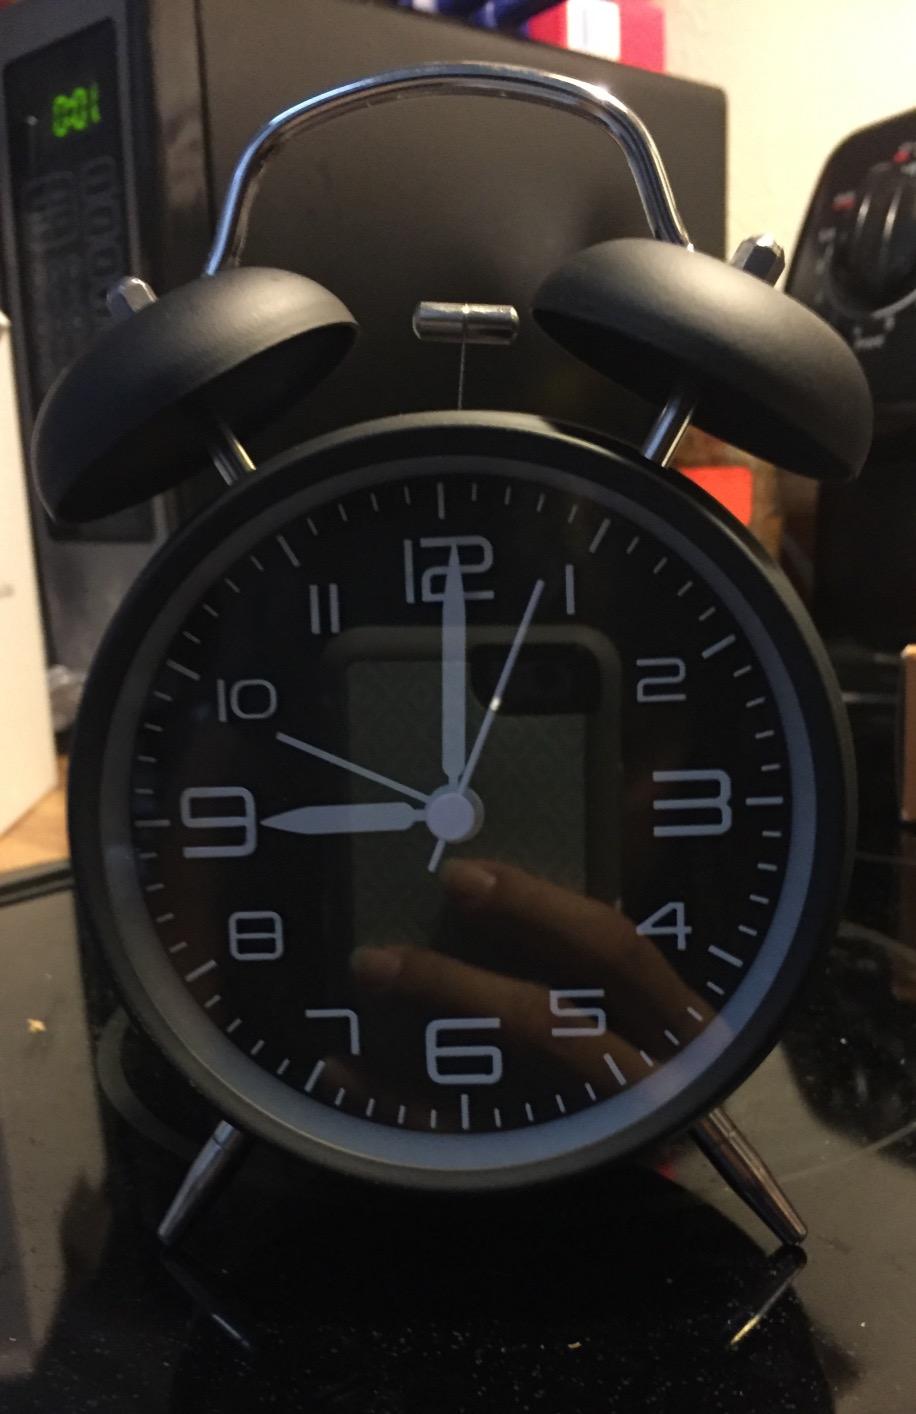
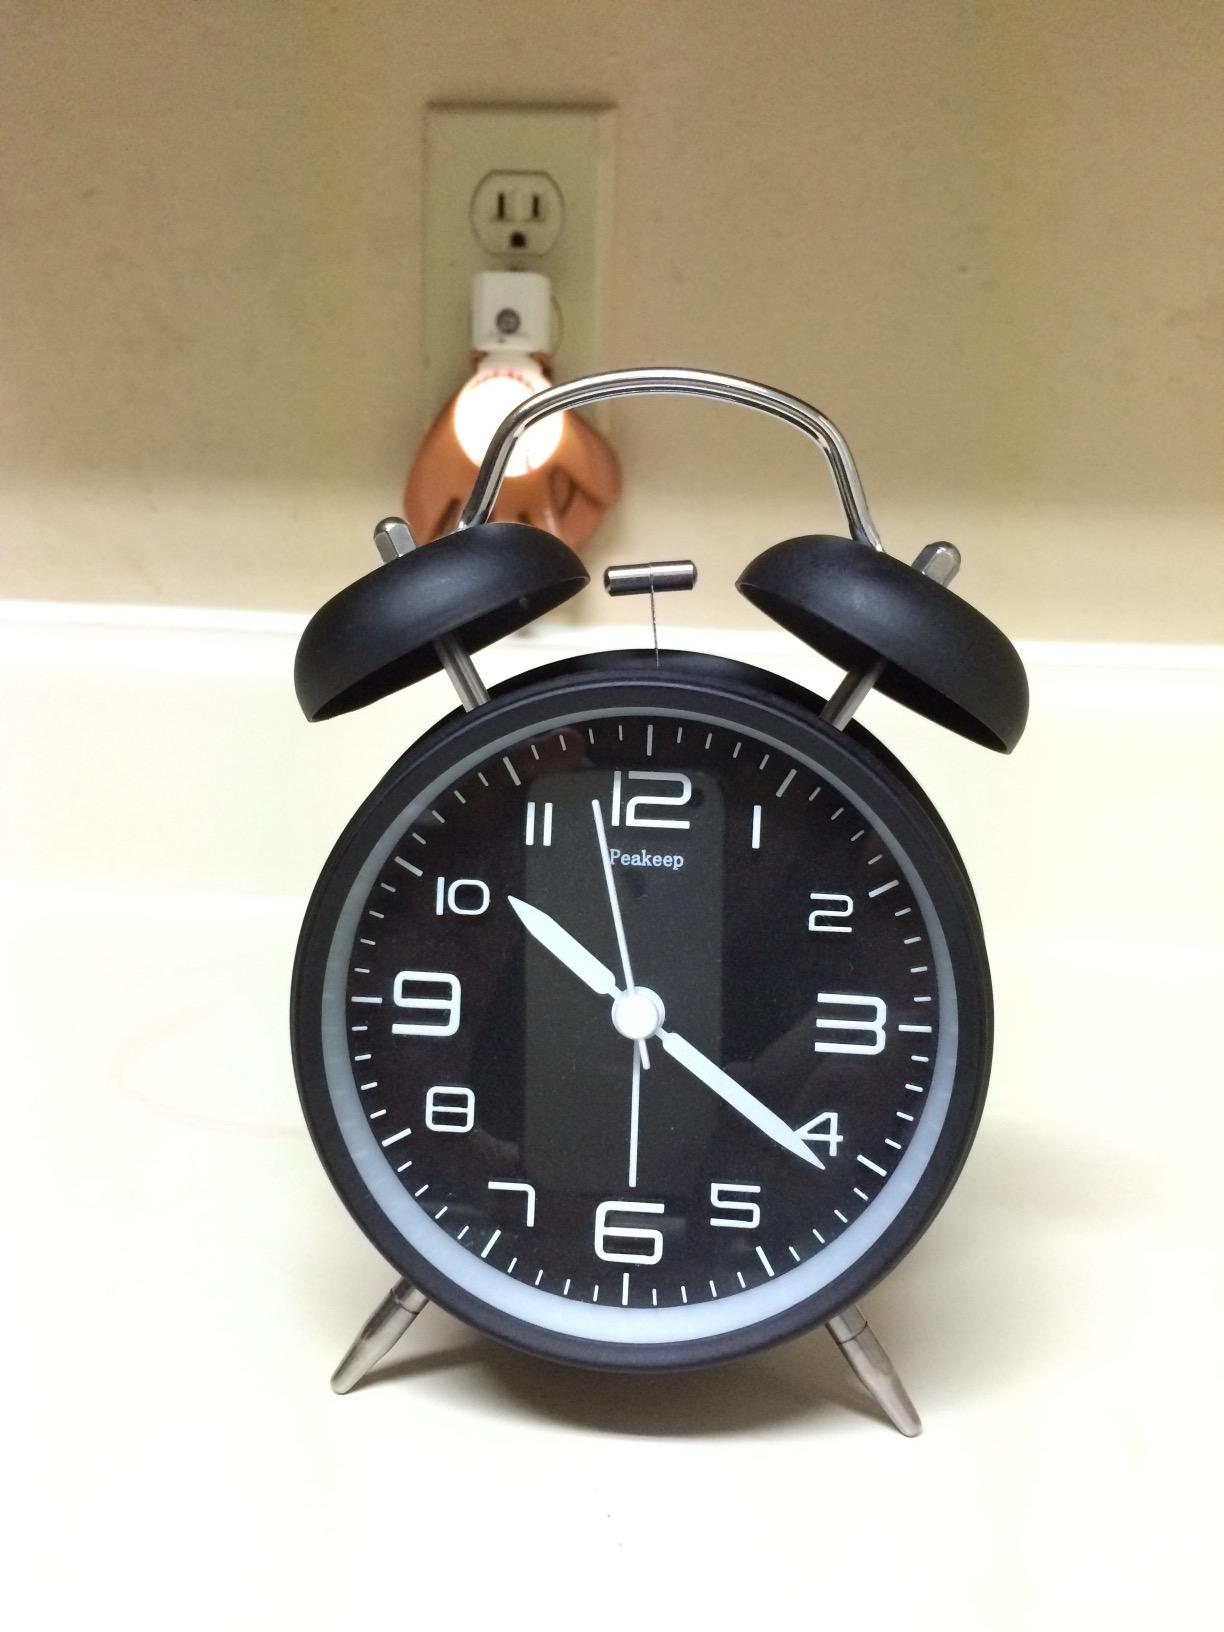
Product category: clock
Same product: yes